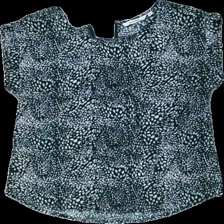
View: front
Type: T-shirt
Category: Ladies
Brand: Not in the list
Brand text on label: ally bell
Colors: White, Black
Material: 100% polyester
Pattern: Other
Cut: C-collar
Size: XS
Season: All
Price range: <50
Recommended usage: Reuse
Description: t-shirt med grå dragkedja och mönster